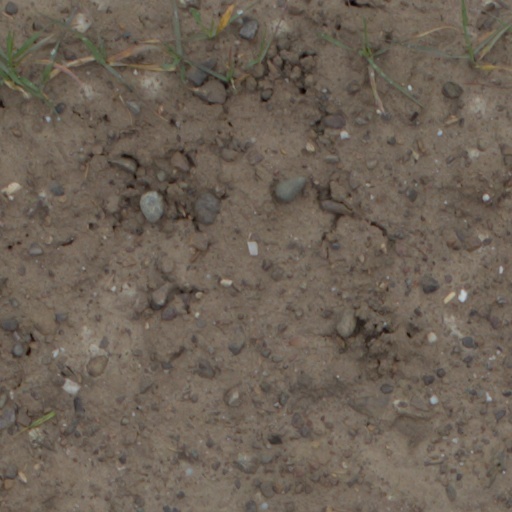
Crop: wheat